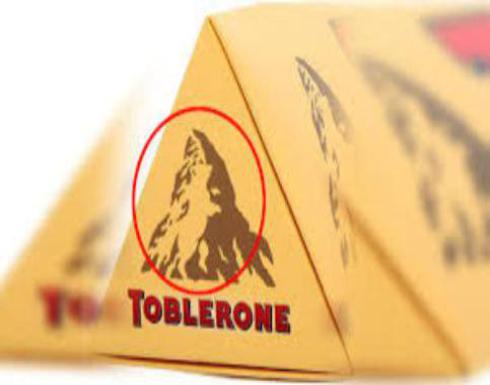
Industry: Food